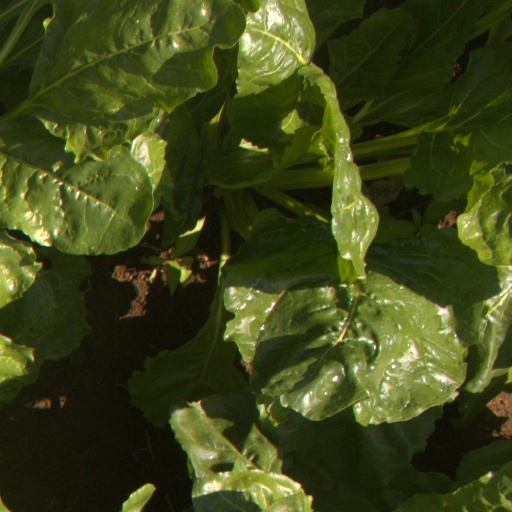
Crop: sugar beet